Freedom of Speech (painting)

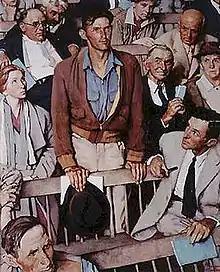
Rockwell attempted several versions of this work from a variety of perspectives, including this one.

The model for the shy, brave young workman was Carl Hess, a Rockwell neighbor from Arlington, Vermont. Hess was suggested as a model by Rockwell's assistant, Gene Pelham. Hess, the son of a German immigrant, was a married man who had a gas station in town. His children went to school with the Rockwell children. According to Pelham, Hess "had a noble head".